Elmwood Park, New Jersey

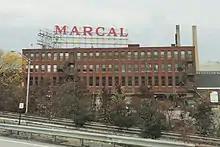
Marcal paper factory in Elmwood Park in 2014, destroyed by fire in 2019

Elmwood Park is a borough in Bergen County, in the U.S. state of New Jersey, and is a bedroom suburb located from New York City. As of the 2020 United States census, the borough's population was 21,422, an increase of 2,019 (+10.4%) from the 2010 census count of 19,403, which in turn reflected an increase of 478 (+2.5%) from the 18,925 counted in the 2000 census.